Brumm

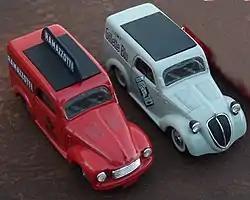
Brumm Fiat Topolino 500 vans. Left is the 500 B from 1946 and a 500 C from 1949. These selections show the company's aim at reproducing closely related models.

For RIO, diecast cars were once a sideline to a tool and die business. In comparison to RIO, however, Brumm produced a larger range of different models from the 1970s forward. It continues as one of the most prolific European collector oriented diecast firms today, though some of its offerings and approach are similar to Vitesse or Eligor which also offer interesting mixes of vintage with newer vehicles. According to a stock sheet from 2003 on the official website, throughout its existence the company had produced over a hundred models consisting of 353 different liveries. By comparison, RIO Models though fewer in number carried a more refined and pristine feel. RIO often surpassed Brumm in creativity, but not in sheer production numbers, Brumm is the leader.